Malvern Hall

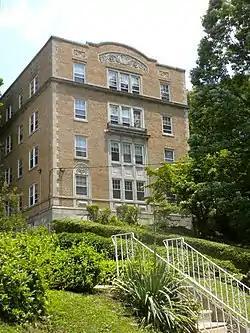
Malvern Hall, June 2010

Malvern Hall is an historic, American apartment building that is located in the Mount Airy neighborhood of Philadelphia, Pennsylvania.